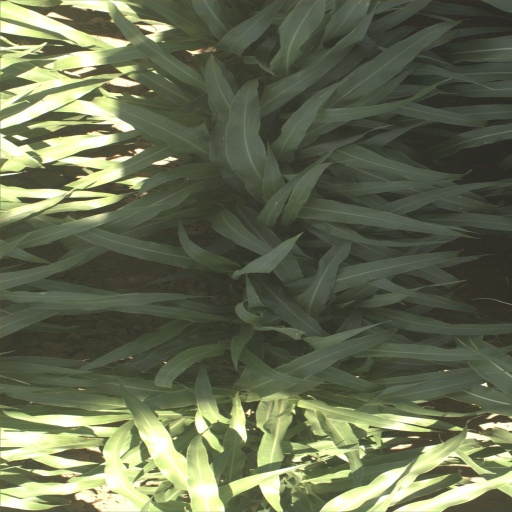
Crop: sorghum